Waikato River Trails

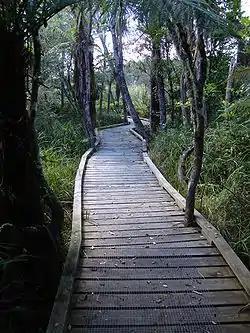
Dunham Creek Mobility Trail as part of the Waikato River Trails

Originally, the trail was envisaged as a walking track only. When users started cycling the sections that had been opened, the scope was widened for the trail to be of dual use for pedestrians and cyclists. For cycling, the target market is family off-road usage with a mountain biking grade of 2–3. One section of the trail at Dunham Creek is suitable for wheelchair access.